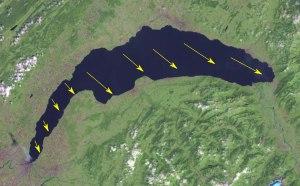
Le joran désigne l'ensemble des vents du nord-ouest qui soufflent sur le sud du massif du Jura, sur le lac Léman, le lac de Neuchâtel et le lac de Bienne. En outre, la topographie des lacs jurassiens le rend catabatique et parfois redoutable pour la navigation à voile.